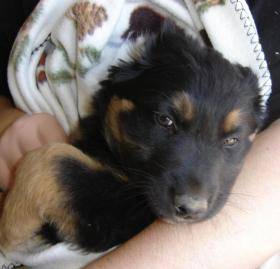
Label: dog